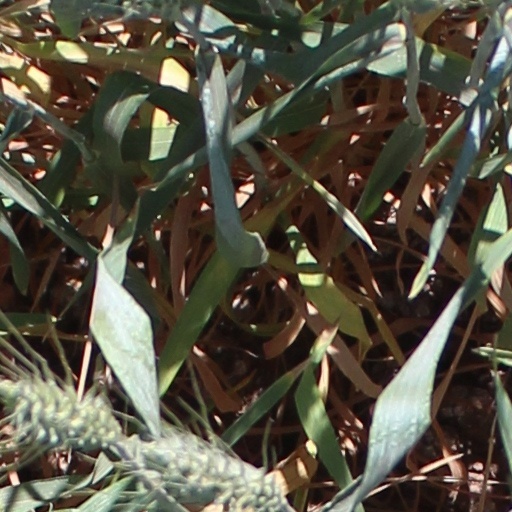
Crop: wheat